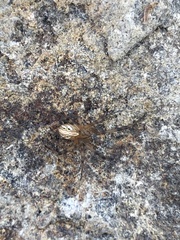
Species: Lactrodectus_hesperus